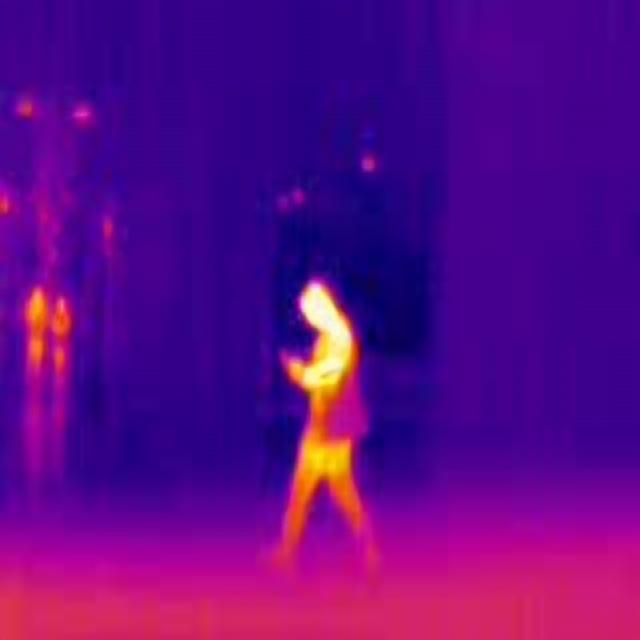
Detected objects:
label: person
label: person
label: person